Bo people (China)

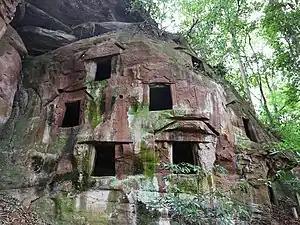
Cave tombs of Bo people in Yibin, Sichuan.

The Bo people are an ancient extinct people from the Yunnan and Sichuan provinces of Southwestern China. They are famous for their hanging coffins. They were one of the various now extinct peoples from Southern China known collectively in Chinese records as the Baipu.